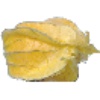
Label: Physalis with Husk 1